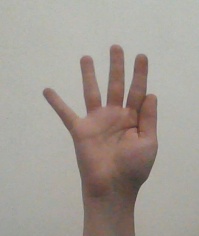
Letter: sheen